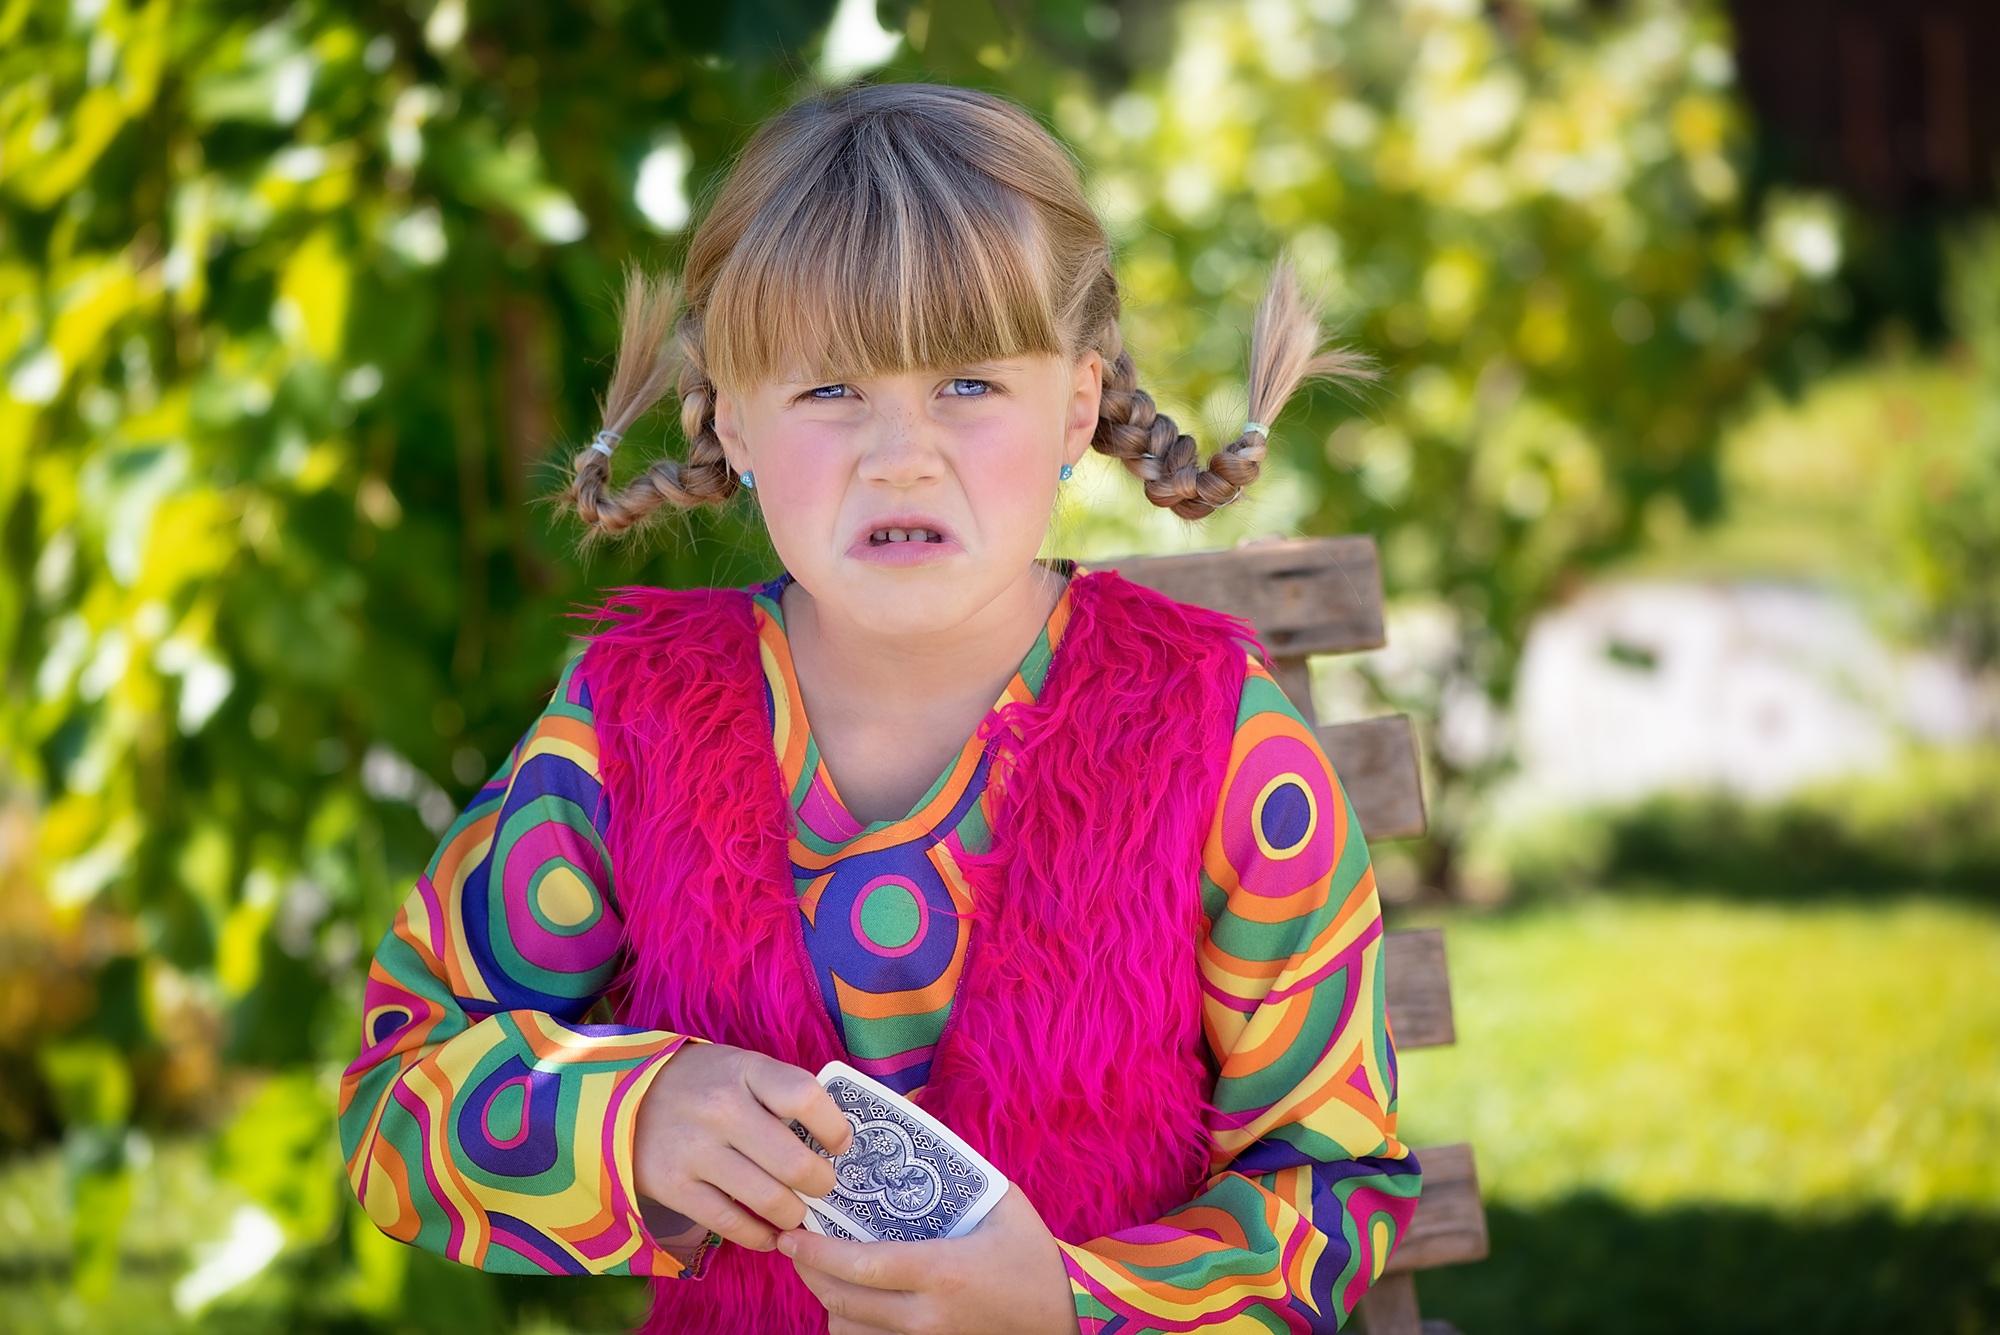
person, people, girl, play, flower, summer, portrait, spring, green, autumn, child, human, colorful, yellow, garden, close, smile, face, family, toddler, expression, angry, blond, out, grim, evil, in the garden, upset, playing cards, mimic, braids, portrait photography